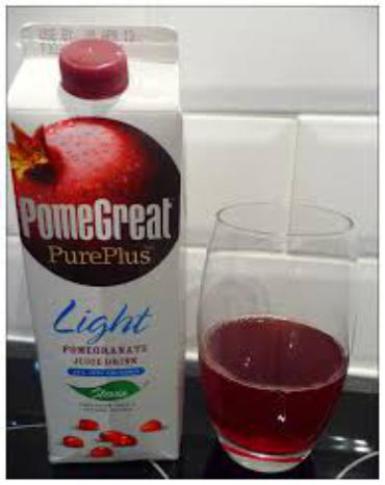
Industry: Food